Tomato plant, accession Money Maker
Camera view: vertical (180 deg); turntable rotation: 240 degrees
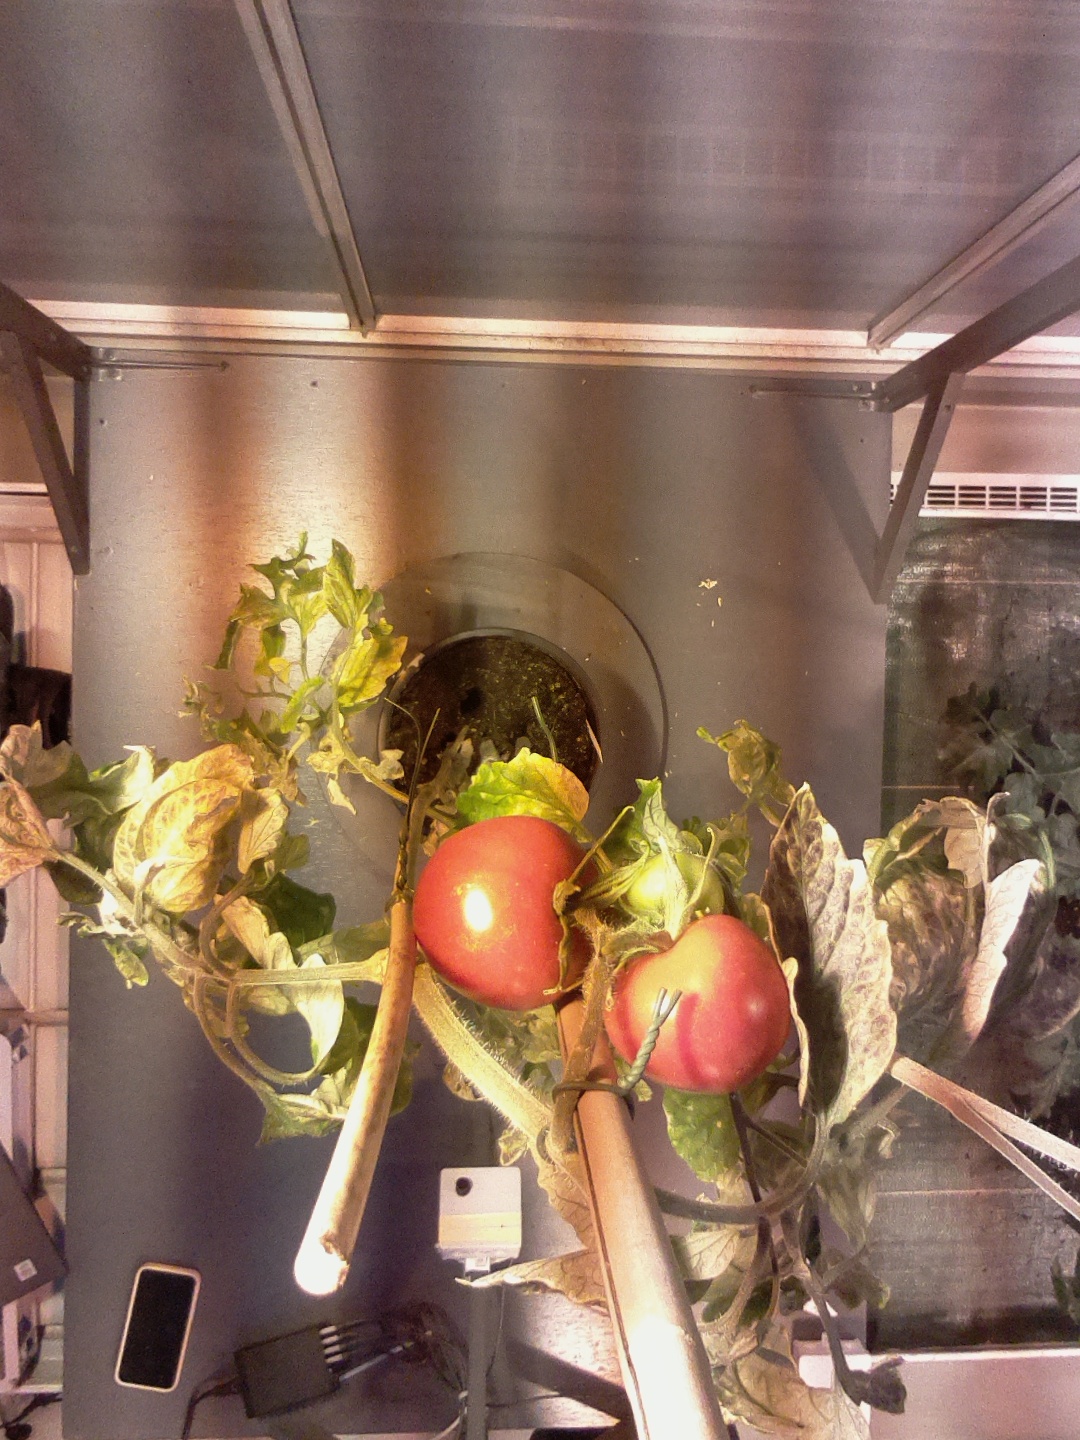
BBCH growth stage 87: 70%-80% of fruits show typical fully ripe color